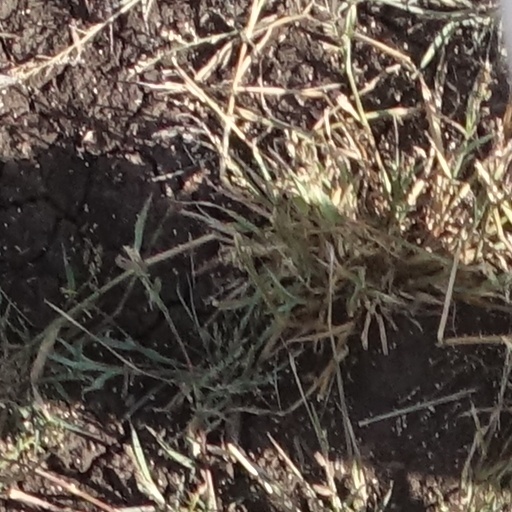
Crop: sorghum